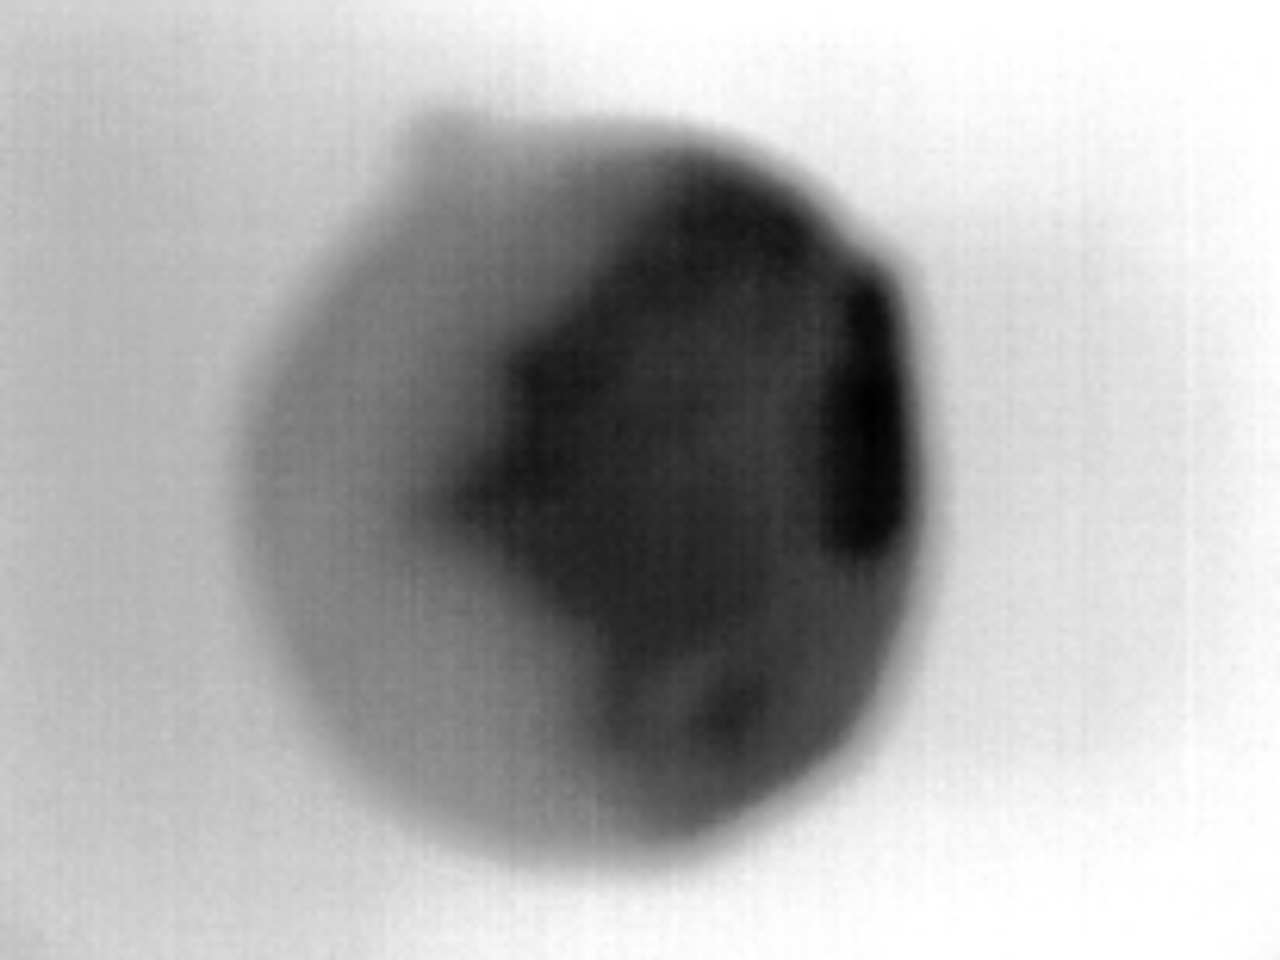
Label: Major Defect